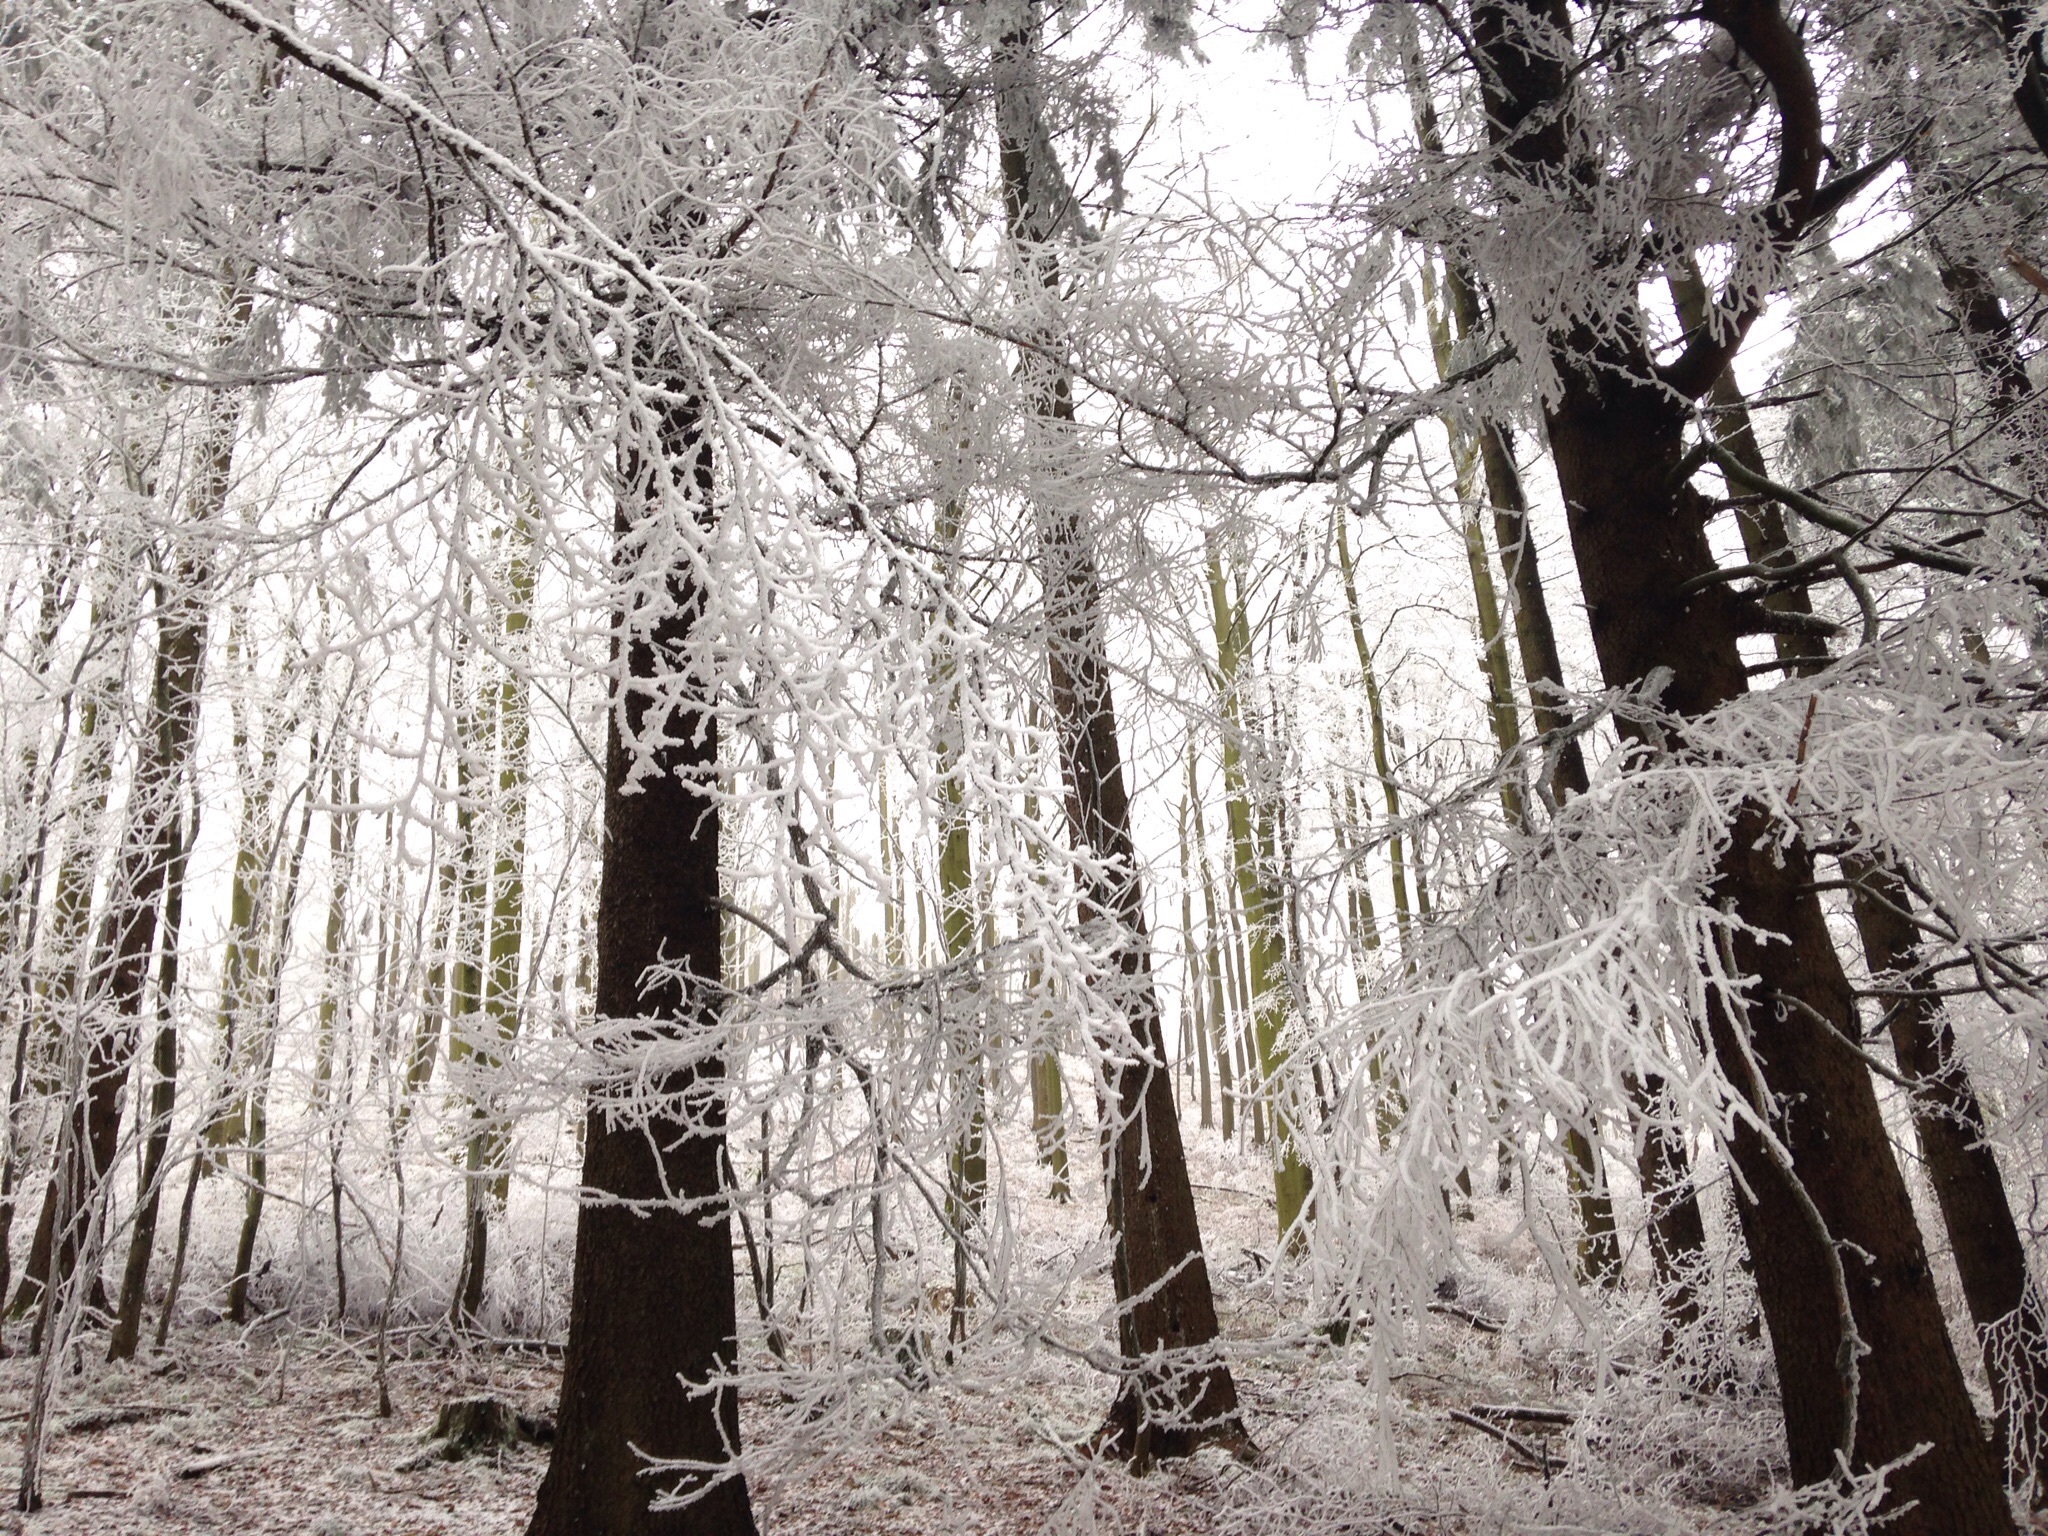
tree, nature, forest, branch, snow, winter, black and white, plant, sunlight, flower, frost, trunk, ice, spring, birch, monochrome, season, woodland, habitat, wintry, winter magic, winter forest, monochrome photography, natural environment, woody plant